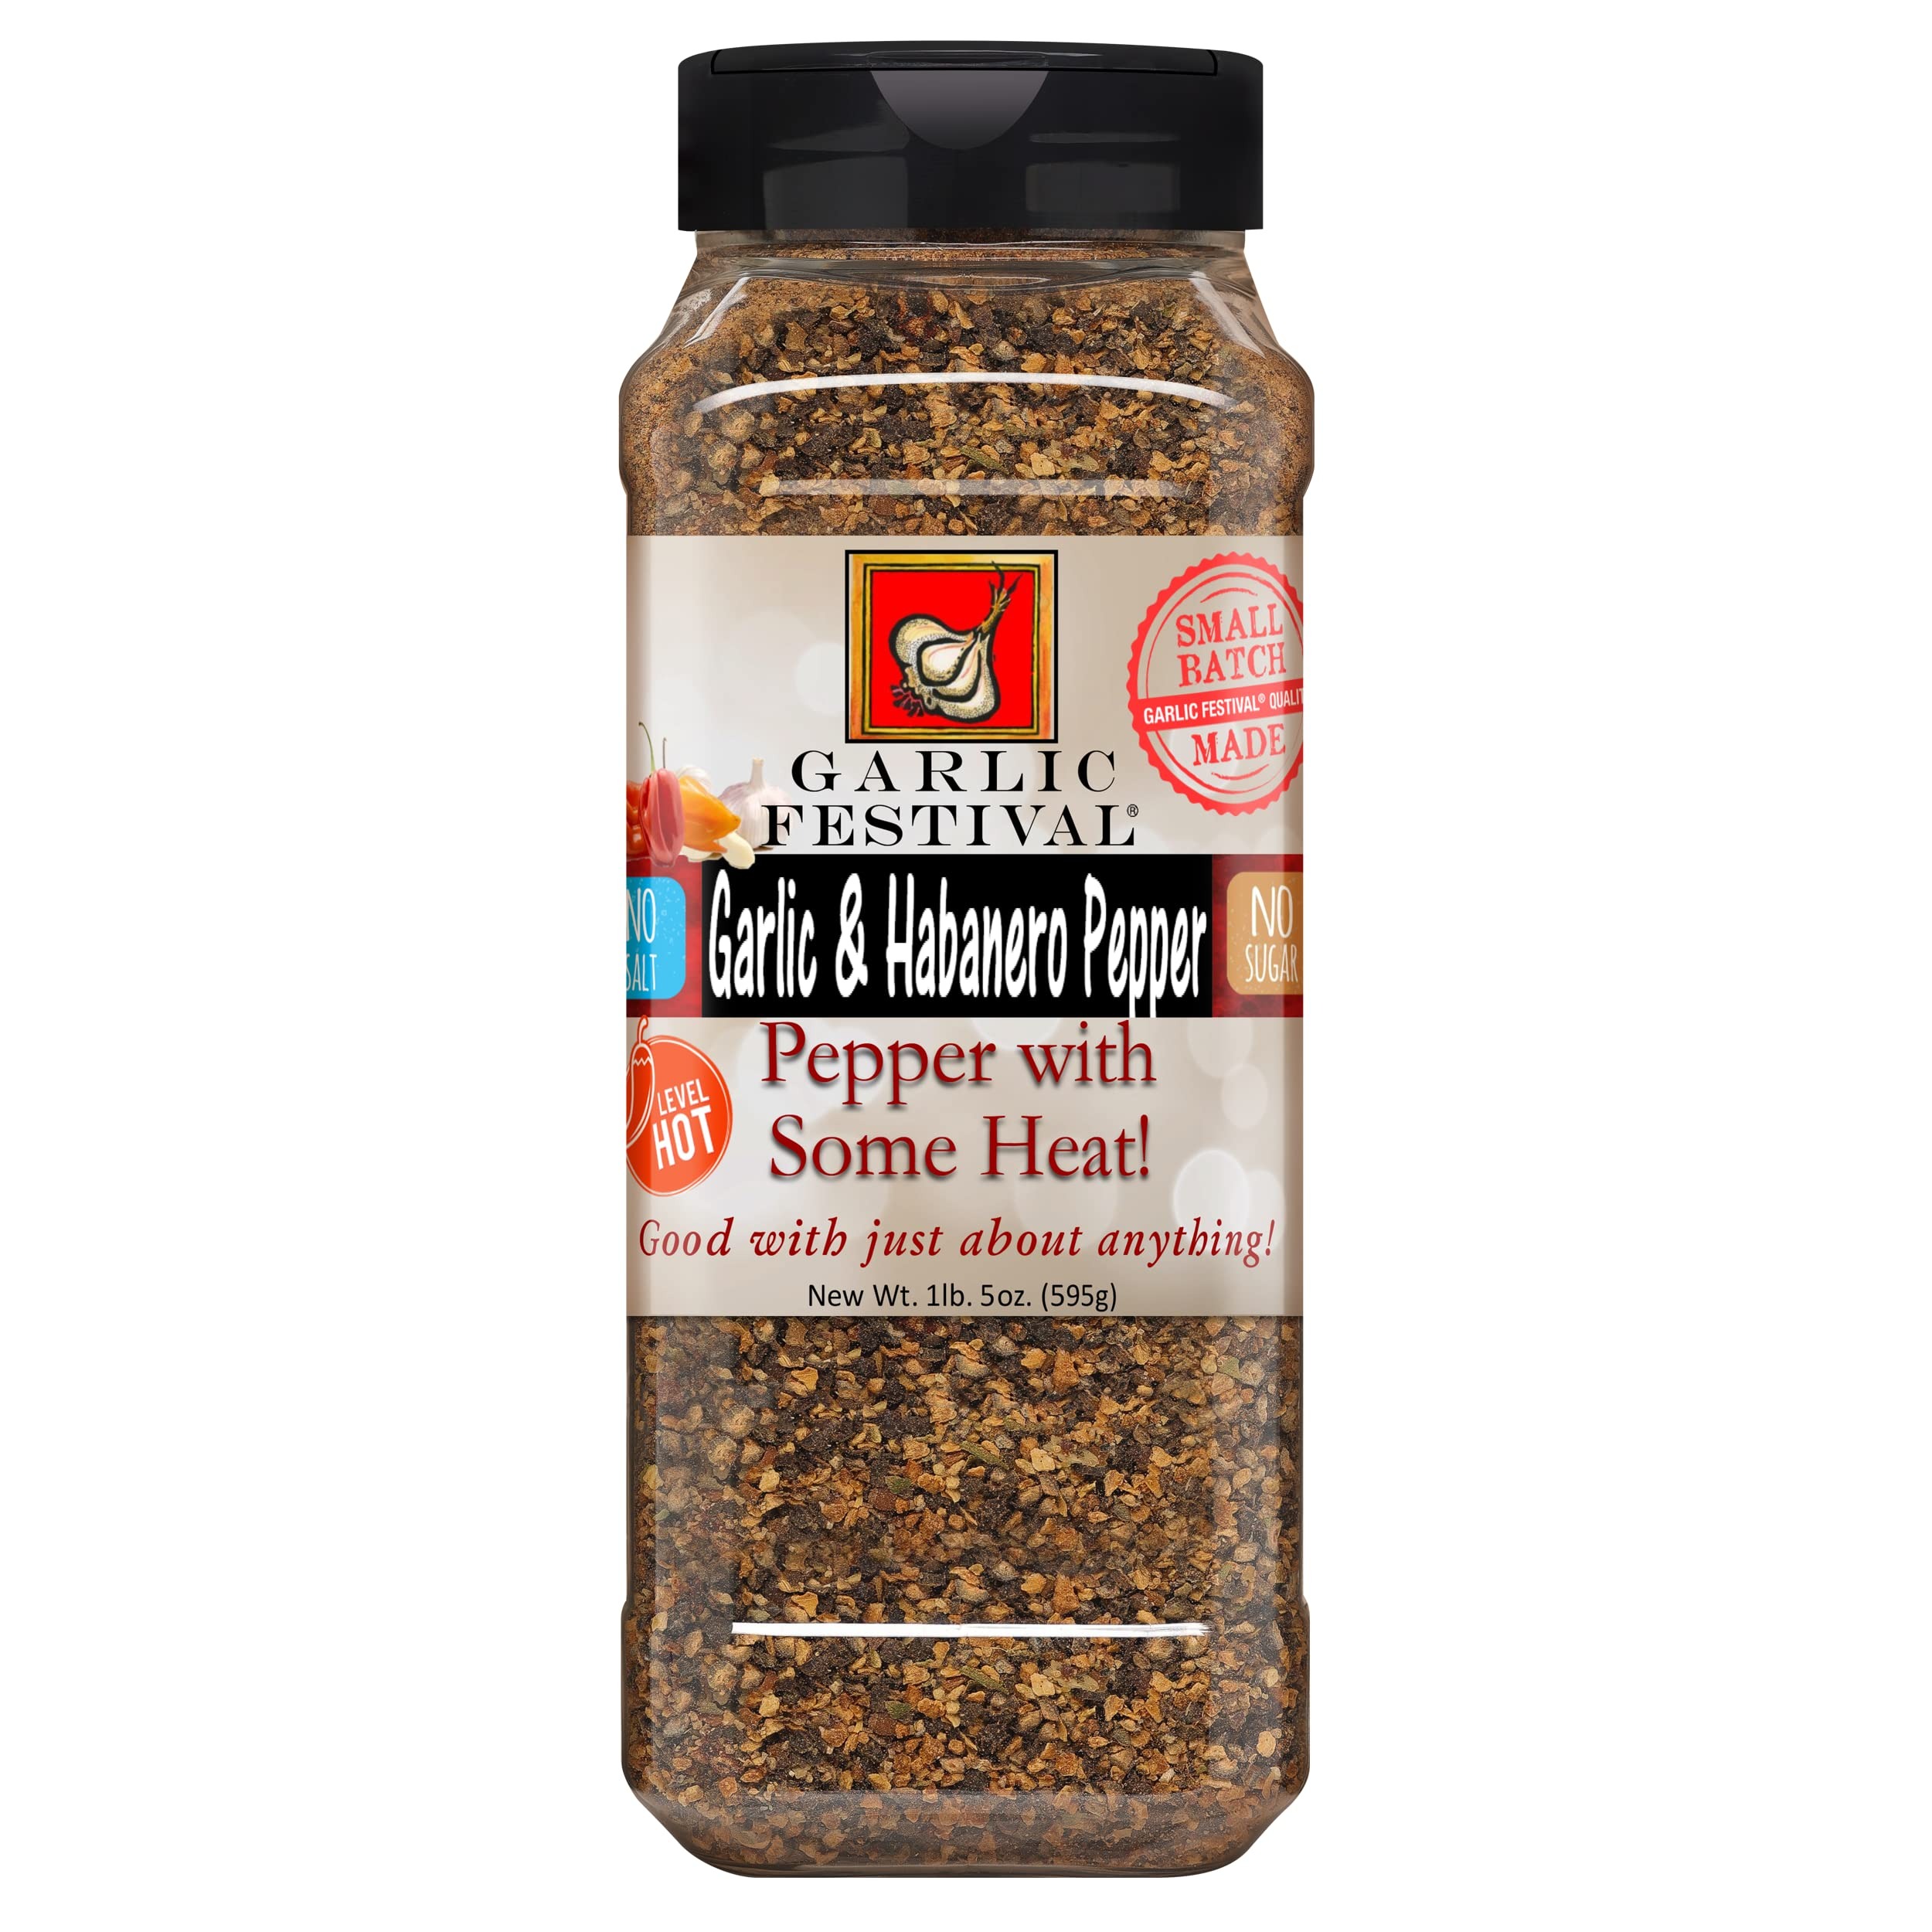
Item Name: Garlic Festival Foods Garlic & Habanero Pepper Net Wt. 21 oz.
Bullet Point 1: Pepper Done The Garlic Festival Way!!!
Bullet Point 2: This is Not Just Another Pepper!!!
Bullet Point 3: No Salt
Bullet Point 4: No Sugar
Product Description: This is Not Just Another Pepper!!! This salt free seasoning is blended from black pepper, garlic, habanero, onion, chipotle & marjoram...very nice! Using both coarse and medium grinds of black pepper combined with garlic and subtle undertones of citrus & chipotle backed by the fiery heat of habanero chilies and you've really have something! The heat dissipates quickly so if you're not a big fan of heat; use sparingly at first. Wonderful to use as a rub for chicken or pulled pork. Adds excitement to burgers, oven roasted wings or grilled shrimp. Mix with softened butter in creating a compound butter to slather on grilled steaks, ribs, corn on the cob and even veggies. Even add to olive oil, sauces, soups or mashed potatoes. Adds a wonderful flavor to whatever you are grilling, roasting or cooking. No anti-caking agents, colorings, flavorings or MSG! Net Wt. 1lb. 5 oz.
Value: 21.0
Unit: Ounce

Price: 38.99